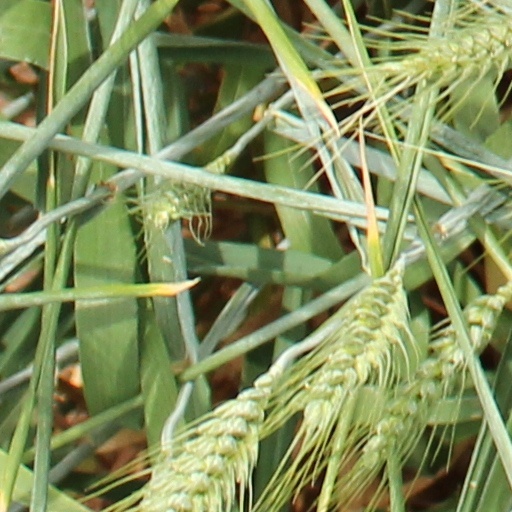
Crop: wheat